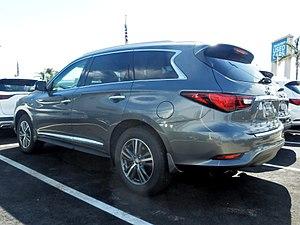
L'Infiniti QX60 est un crossover Infiniti.